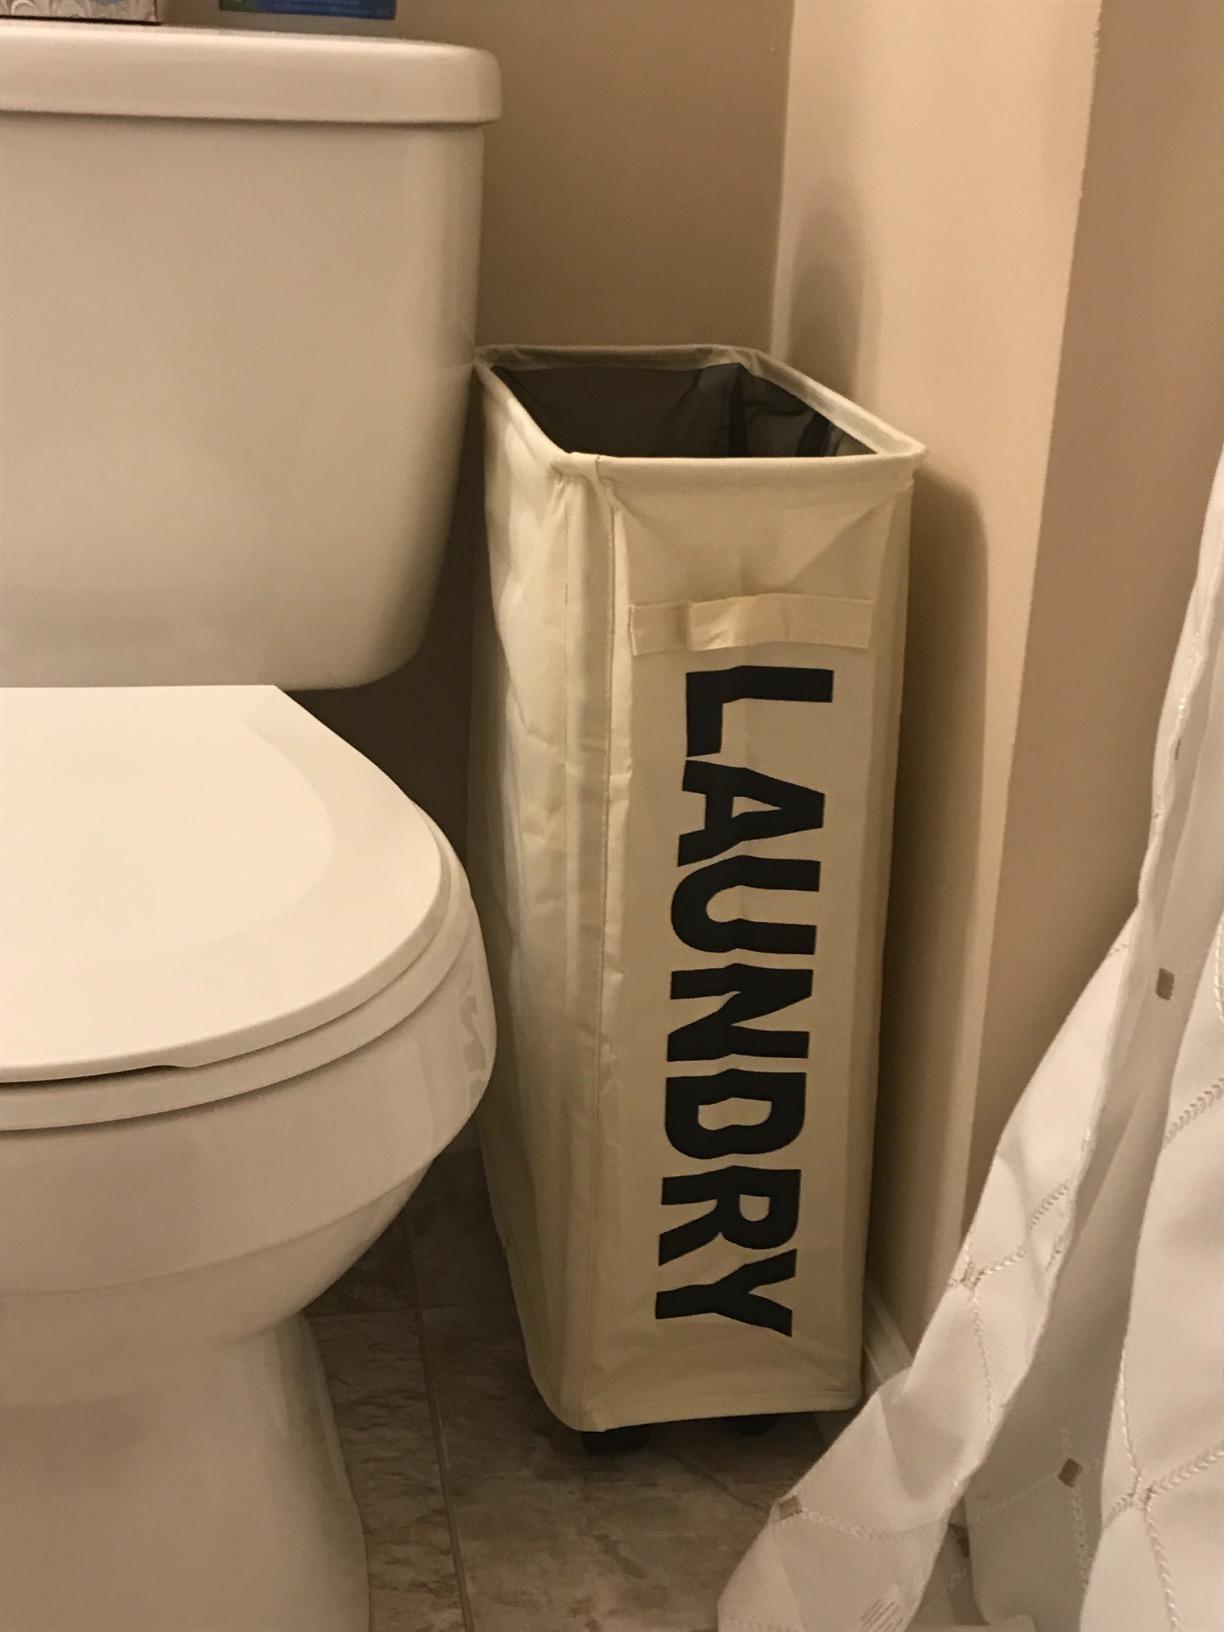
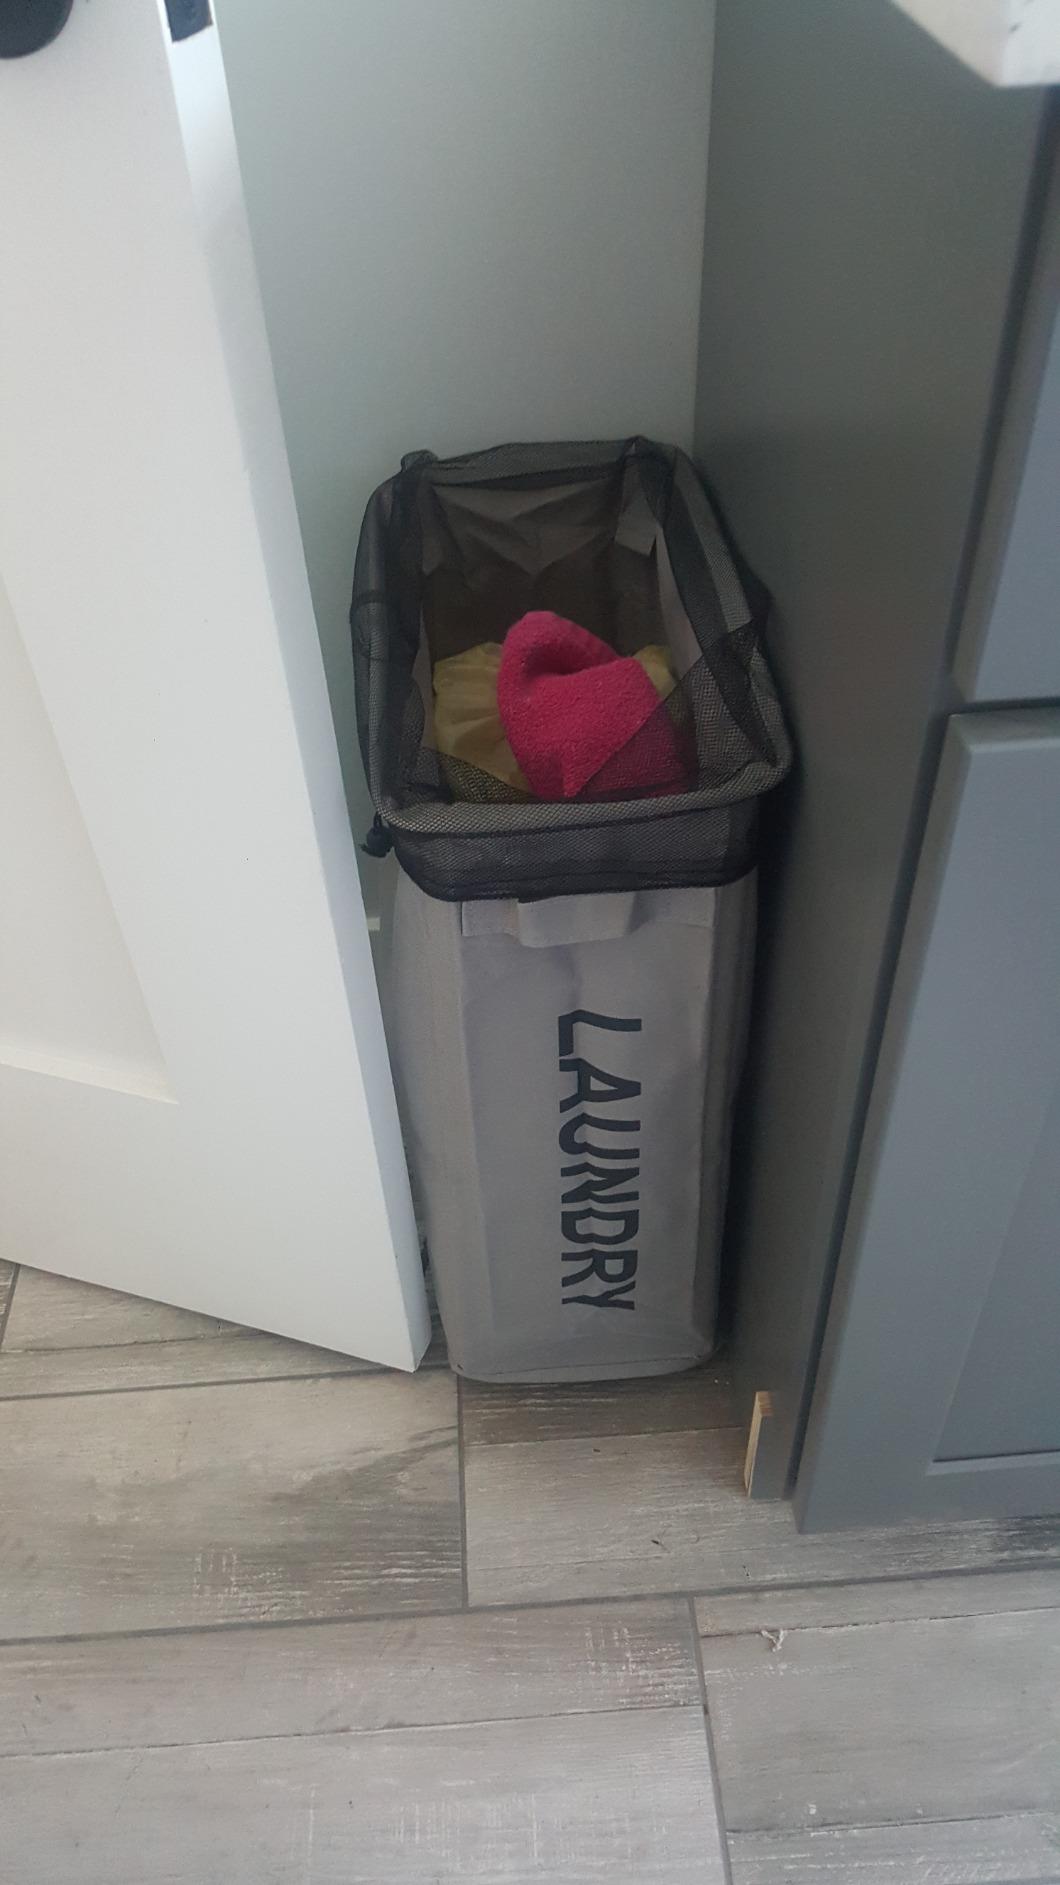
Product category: items_hamper
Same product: no